Courtyard house

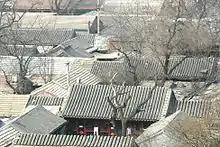
Courtyard houses in Beijing

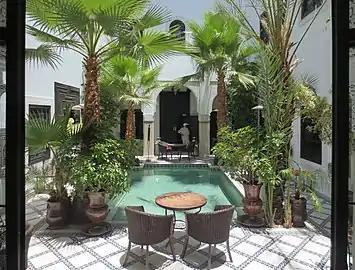
The central courtyard of a refurbished riad in Marrakesh

The courtyard house makes its first appearance in Mesopatamian sites such as Tell Chuera in present-day Syria ca. 6500 BC, and in the central Jordan Valley on the northern bank of the Yarmouk River, ca. 6400–6000 BC (calibrated), in the Neolithic Yarmukian site at Sha'ar HaGolan, giving the site a special significance in architectural history. The houses consist of a central courtyard surrounded by several small rooms. They range between 250 and 700 m (about 2,700 and 7,500 ft) in area. Monumental construction on this scale is unknown elsewhere during this period.